St. Vitus Cathedral

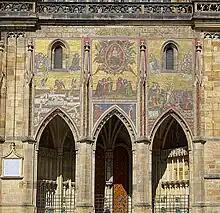
Mosaic of the Last Judgment at the Golden Gate (annotated)

While Matthias of Arras was schooled as a geometer, thus putting an emphasis on rigid systems of proportions and clear, mathematical compositions in his design, Parler was trained as a sculptor and woodcarver. He treated architecture as a sculpture, almost as if playing with structural forms in stone. Aside from his bold vaults, the peculiarities of his work can also be seen in the design of pillars (with classic, bell-shaped columns which were almost forgotten by High Gothic), the ingenious dome vault of new St. Wenceslaus chapel, the undulating clerestory walls, the original window tracery (no two of his windows are the same, the ornamentation is always different) and the blind tracery panels of the buttresses. Architectural sculpture was given a considerable role while Parler was in charge of construction, as can be seen in the corbels, the passageway lintels, and, particularly, in the busts on the triforium, which depict faces of the royal family, saints, Prague bishops, and the two master builders, including Parler himself.